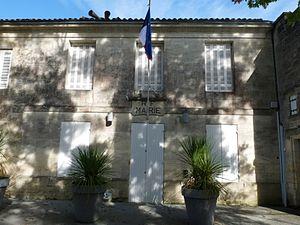
Mairie de Comps, Gironde, France
Comps est une commune du Sud-Ouest de la France, dans le département de la Gironde en région Nouvelle-Aquitaine.